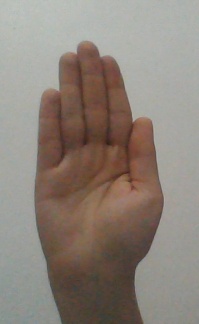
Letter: seen